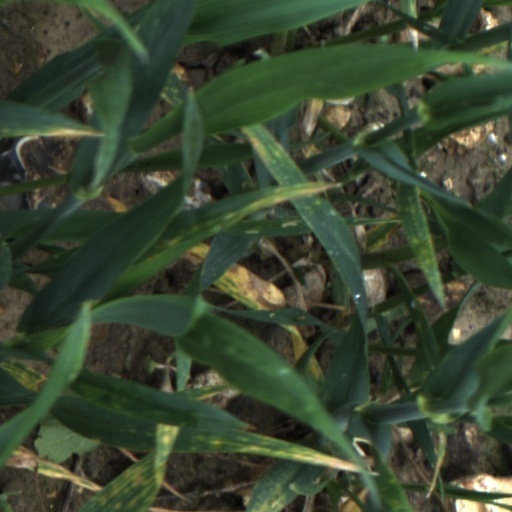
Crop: wheat